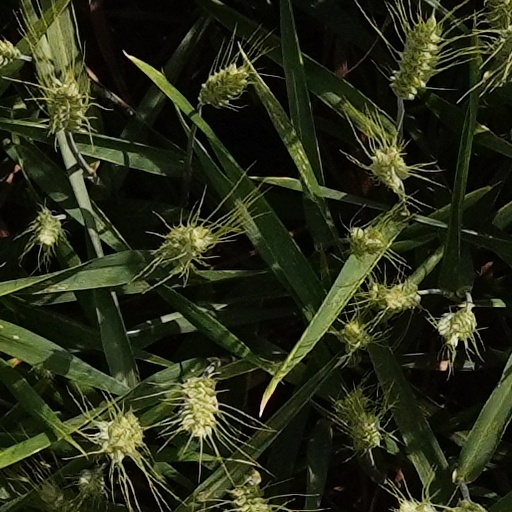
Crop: wheat